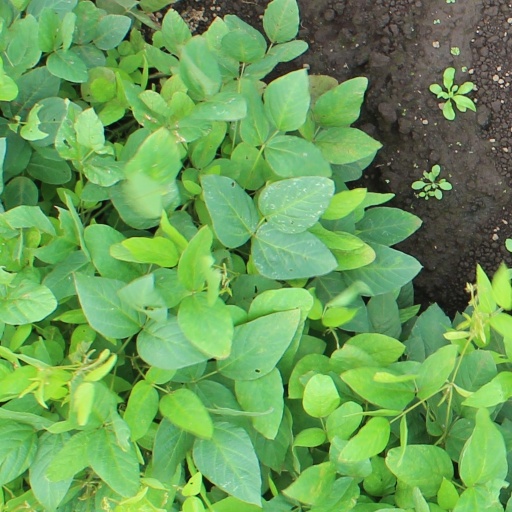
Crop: soybean